Rajapur, Uttar Pradesh

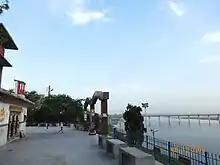
Tulsighat, Rajapur, UP

Places like Hanuman ji temple, Tulsighat, Tulsi smarak are some of the places of interest in the town for local people as well as people from nearby villages. Being the birthplace of saint poet Goswami Tulsidas it is visited by many other people from all parts of the country. Tulsi ghat is a nice place to spend some time due to its scenic beauty and breeze. Chitrakoot which is district headquarter is also a tourist attraction, 50 km from Rajapur. Apart from this there is a place called Nadi taura, 18 km from Rajapur, where a hanuman ji temple is situated.